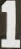
Number: 1